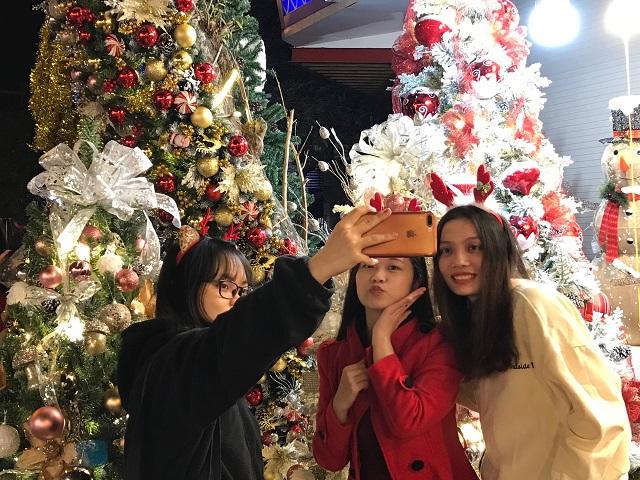
có ba cô gái xuất hiện ở bên những cây thông noel